Tom Chilton

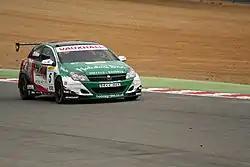
Chilton driving for VX Racing at Brands Hatch in the 2006 BTCC season

Turning his attention to the BTCC, he was teammate to ex-Superbike racer Aaron Slight in 2002 driving a Vauxhall Astra Coupé for Barwell Motorsport. Having just turned 17, he was the series' youngest ever driver (until Aiden Moffat in 2013). He proved to be very quick, and although his lack of experience counted against him he nevertheless finished the season in 15th place overall and 5th in the Independents' Cup.